Kazys Škirpa

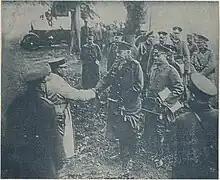
The Lithuanian Republic's military attaché in Germany, Colonel of the General Staff Kazys Škirpa, introduces himself to the President of Germany, Field Marshal Paul von Hindenburg, during the German army maneuvers in the Kissingen district in 1930.

and again Germany (1938–1941). After the Soviet Union occupied Lithuania in 1940, Škirpa fled to Germany and founded the Lithuanian Activist Front (LAF), a resistance organization whose goal was to liberate Lithuania and re-establish its independence by working with the Nazis. According to Victims of Communism Memorial Foundation, he was a primary source of the secret part of the Molotov–Ribbentrop Pact which he sent to the Latvian foreign minister Vilhelms Munters in 1939.